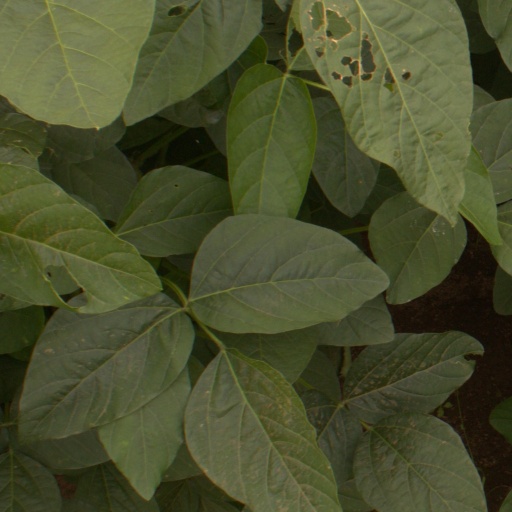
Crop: soybean